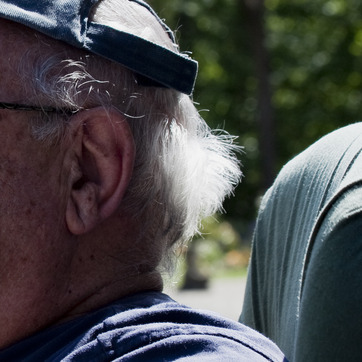
Material: hair